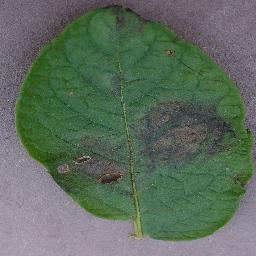
Label: Potato___Late_blight